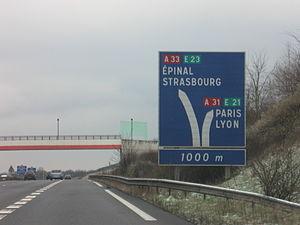
Beauregard - Boufflers - Buthegnémont est un quartier nord-ouest de la ville de Nancy.